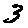
Label: 3